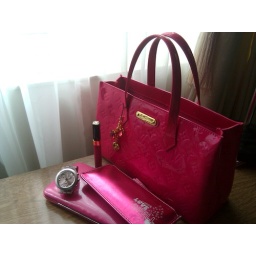
What's in my pink bag